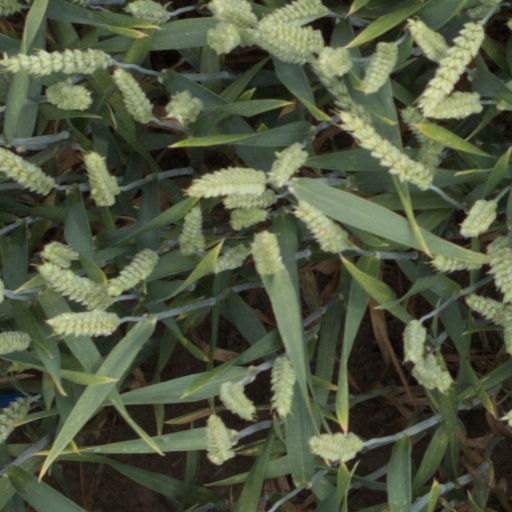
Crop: wheat